Natalie Maines

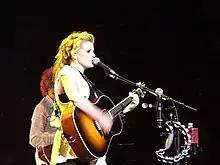
Maines performing with the Dixie Chicks during their "Accidents & Accusations Tour" on December 4, 2006

At the first US concert after Maines's comment, she said from the stage, "They told me that you may not come, but I knew you'd come because we have the greatest fans in the whole wide world." Despite fan turnout at concerts, the Dixie Chicks began receiving death threats as circulation of the comment increased. Subsequently, security was heightened at all concert venues and metal detectors were installed where possible. A death threat directed at Maines was received prior to the Dixie Chicks' concert on July 6, 2003, in Dallas, Texas. Maines described the threat as "scary because ... it wasn't just somebody wanting to write a hate letter. ... It was somebody who thought they had a plan." Security was heightened for the trip to and from the concert venue as well as at the arena.